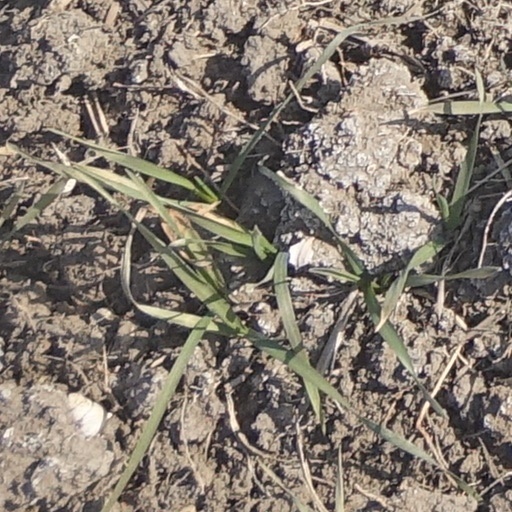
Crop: wheat